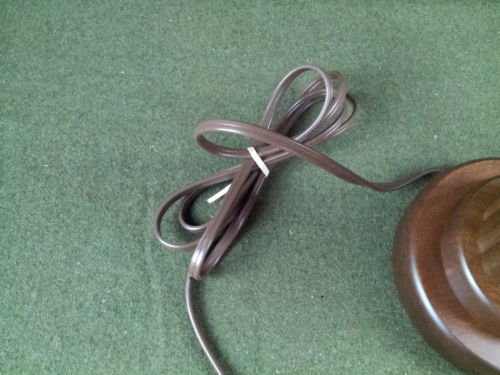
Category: lamp